Skjern, Denmark

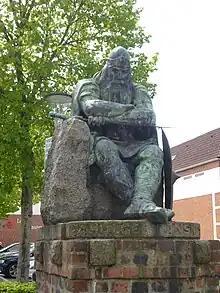
Statue of Holger Danske in Skjern.

A statue of Holger Danske by Hans Peder Pedersen-Dan was moved to Skjern in 2013 from the Hotel Marienlyst in Helsingør after it was sold on an auction site. The statue is now a tourist attraction in Skjern.